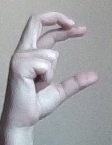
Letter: thal